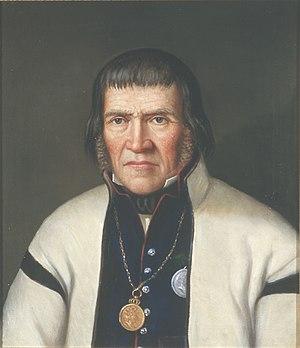
Cet article liste les membres de l'Assemblée constituante de Norvège lors de l'adoption de la constitution le 17 mai 1814. Ceux-ci ont été élu lors de l'élections de 1814, qui a débuté au mois de février.